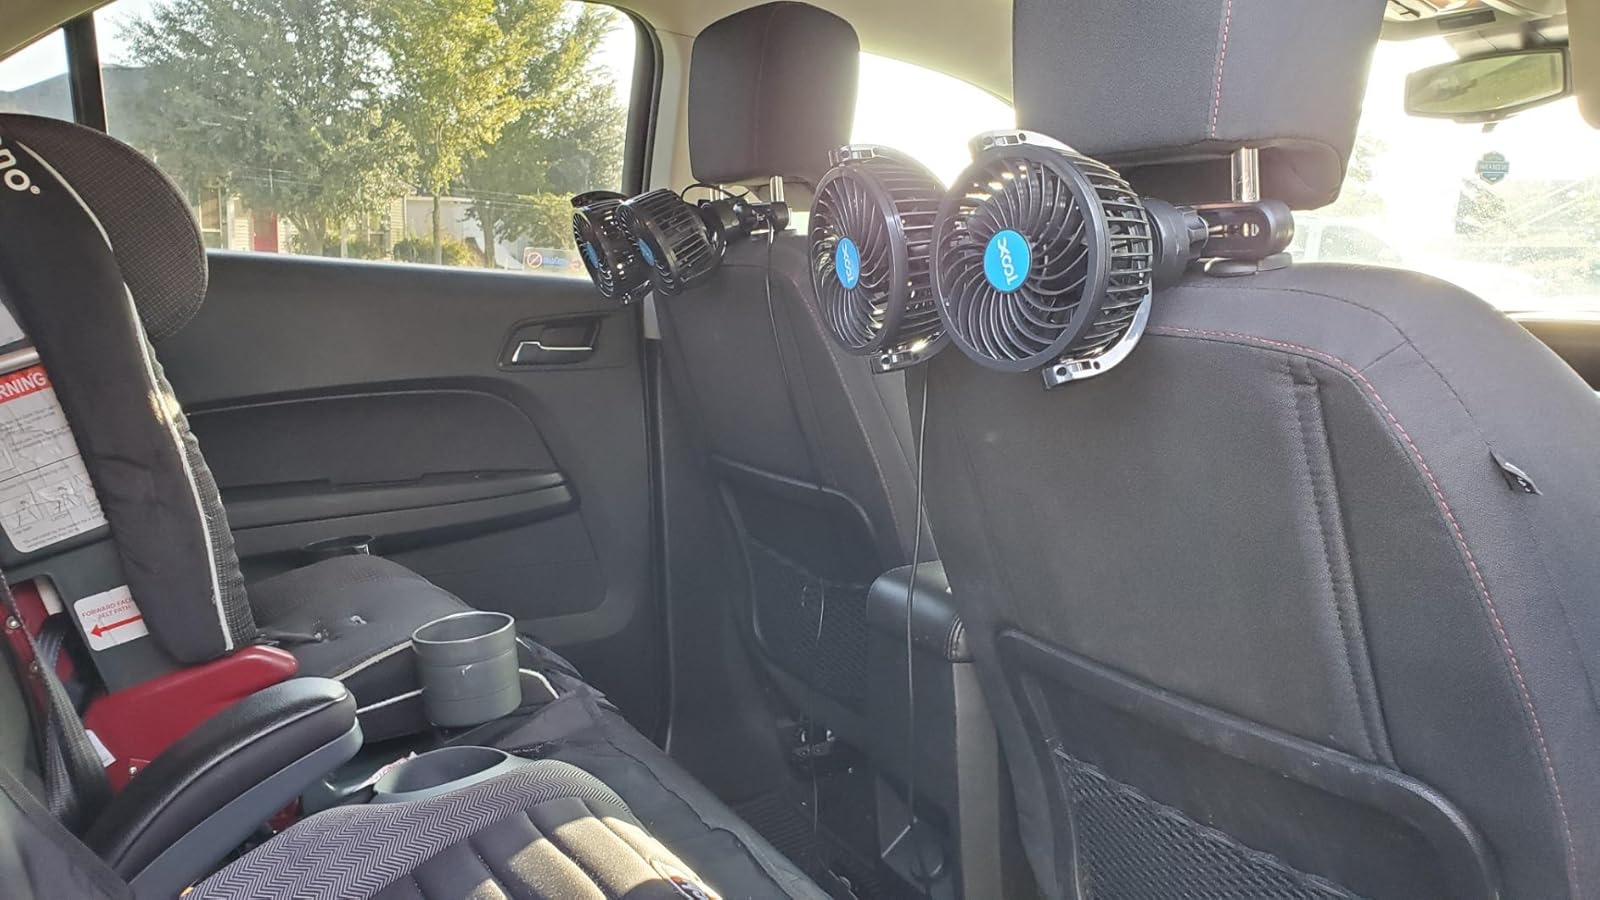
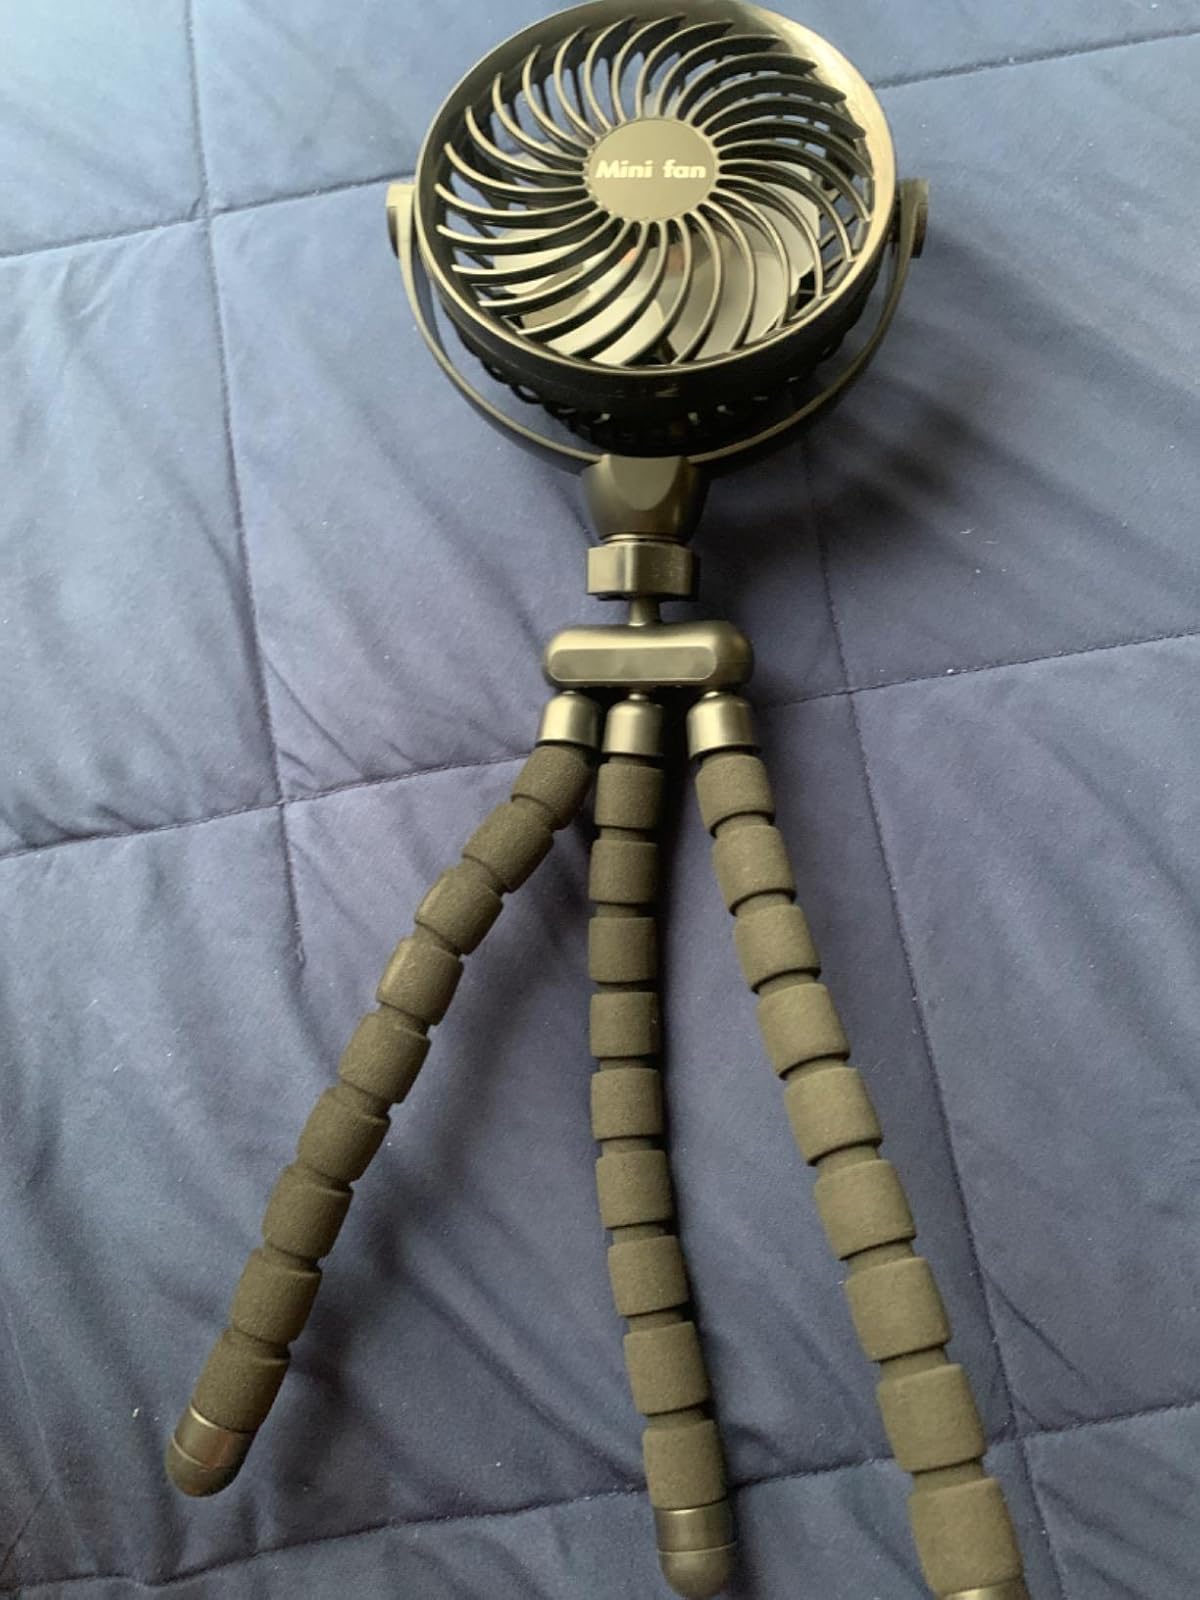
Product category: fan
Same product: no